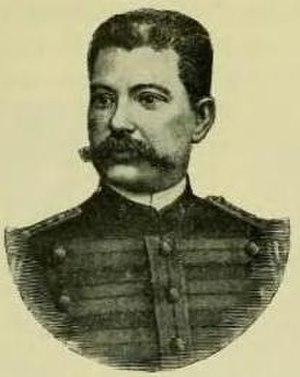
La guerre de Canudos ou campagne de Canudos est un conflit armé survenu à la fin du XIXᵉ siècle entre, d’une part, les troupes régulières de l'État de Bahia d’abord, de la république du Brésil ensuite, et d’autre part, un groupe de quelque 30 000 colons établis en communauté autonome dans un village fondé par eux dans le nord-est de Bahia près de l’ancienne ferme de Canudos, et rebaptisé Belo Monte.